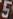
Number: 5